War of the Peters

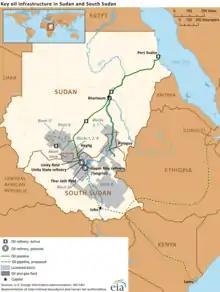
Oil fields and infrastructure in Sudan and South Sudan

The most prominent pro-government paramilitary group of southern Sudan was the SSDF. The SSDF was an umbrella organization for several armed factions, including Machar's loyalists and the troops of warlords like ex-Anyanya II leader Paulino Matip Nhial. It proved to be unstable and affected by internal rivalries, and gradually broke apart. Different SSDF factions already fought each other in 1997 and 1998, and the government allowed it to happen as it mistrusted most of the SSDF anyway. The combat between the pro-government militias was fuelled by a desire of the warlords to control the oil-rich areas and thereby increase their revenue. Matip managed to oust Machar's followers and other rivals from the valuable region around Bentiu, drawing the latter's ire. At the same time, the regime intensified efforts to take full control of the Block 5A oilfields in Unity State. These were held by Machar's forces, and he protested that the oil fields should remain under his control. The government responded by launching a campaign to drive away civilians and Machar's troops from drilling locations in Block 5A such as Thar Jath. Spearheaded by the SAF, northern militias, and Matip's force, entire tracts of land were depopulated. In response, Machar's local loyalists under Tito Biel and Peter Par Jiek aligned with the SPLA and counterattacked. A chaotic and brutal campaign ensued, as the military and numerous militias fought over control of the oil fields.